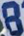
Number: 8